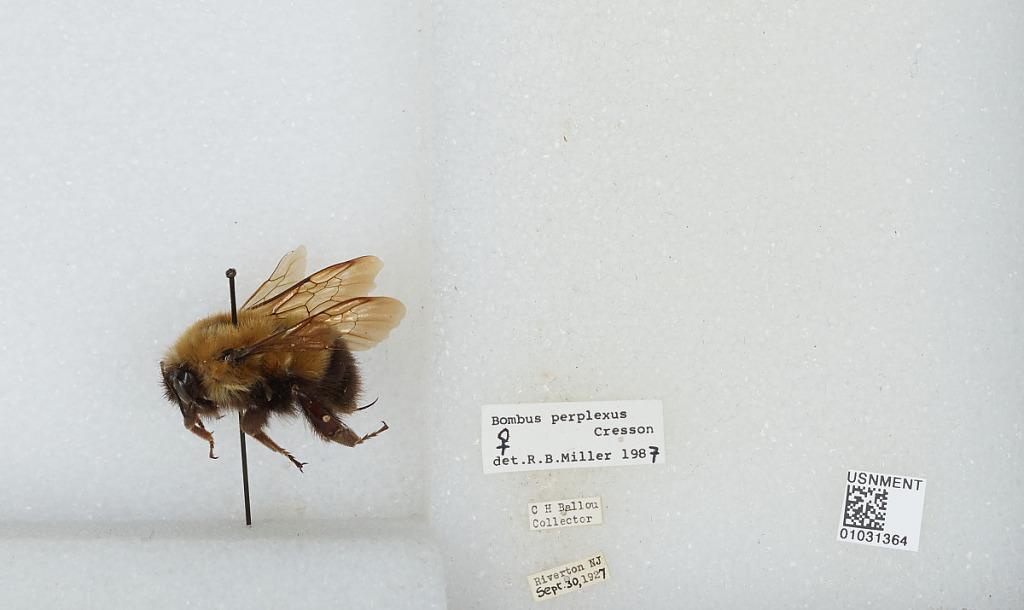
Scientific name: Bombus (Pyrobombus) perplexus Cresson
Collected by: C. Ballou
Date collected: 1927-9-30
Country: United States
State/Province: New Jersey
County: Burlington
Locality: Riverton
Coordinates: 40.0119, -75.0147
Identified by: Miller, R. B.